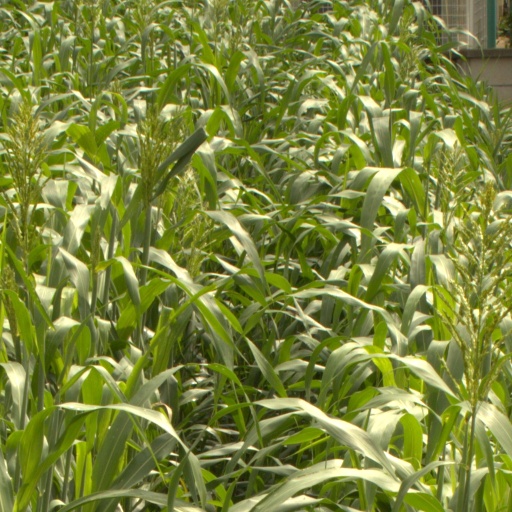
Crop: sorghum